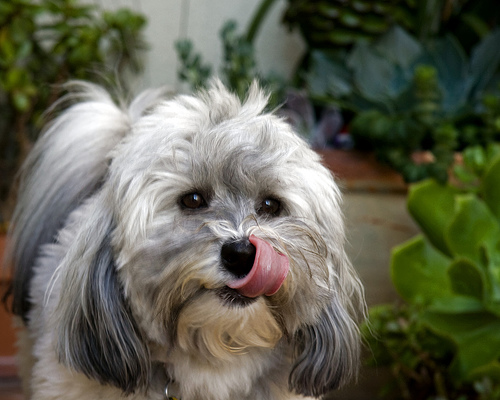
Animal: dog
Breed: havanese